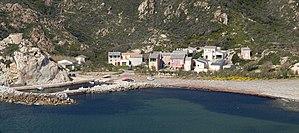
Barrettali est une commune française située dans la circonscription départementale de la Haute-Corse et le territoire de la collectivité de Corse. Elle appartient à l'ancienne piève de Canari, dans le Cap Corse.